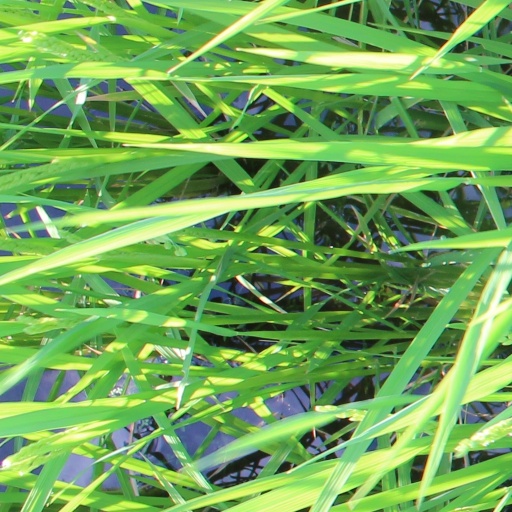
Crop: rice